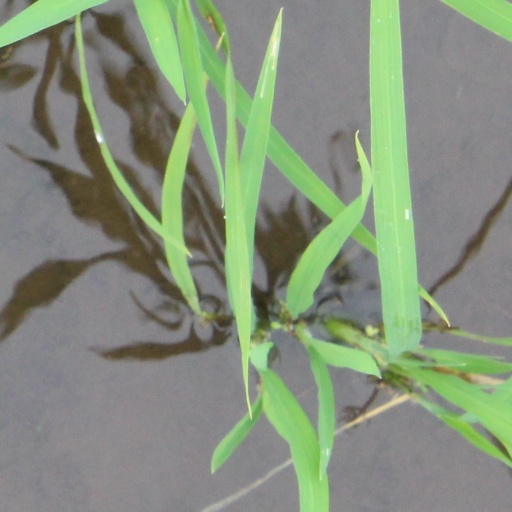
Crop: rice